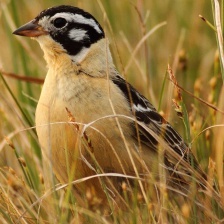
Species: SMITHS LONGSPUR
Scientific name: CALCARIUS PICTUS